Tenaja Fire

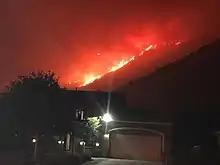
The Tenaja Fire on the hills behind an evacuated neighborhood

Communities surrounding the fire were evacuated. The Tenaja fire also created poor air quality in the inland valley which caused the closure of several school districts throughout the area. The Murrieta Valley Unified School District closed all of its schools both Thursday, September 5, and Friday, September 6. Both the Romoland School District and Lake Elsinore Unified School District also canceled classes Friday, September 6, due to the mass amount of smoke in the area.